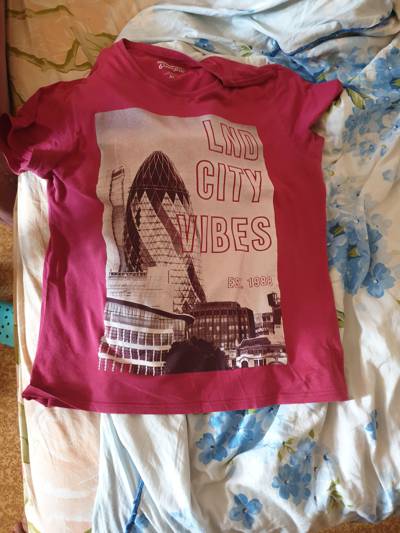
Waste category: clothes